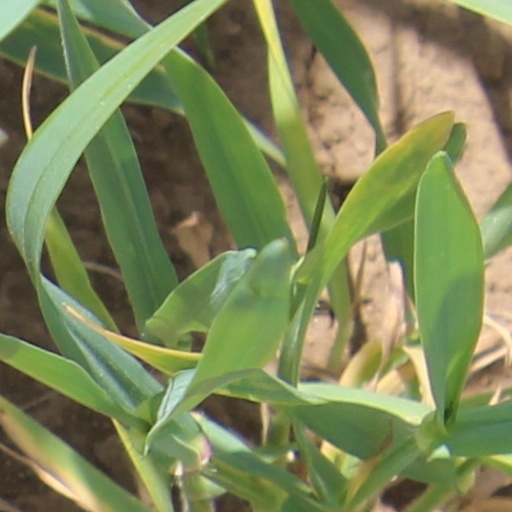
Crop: wheat